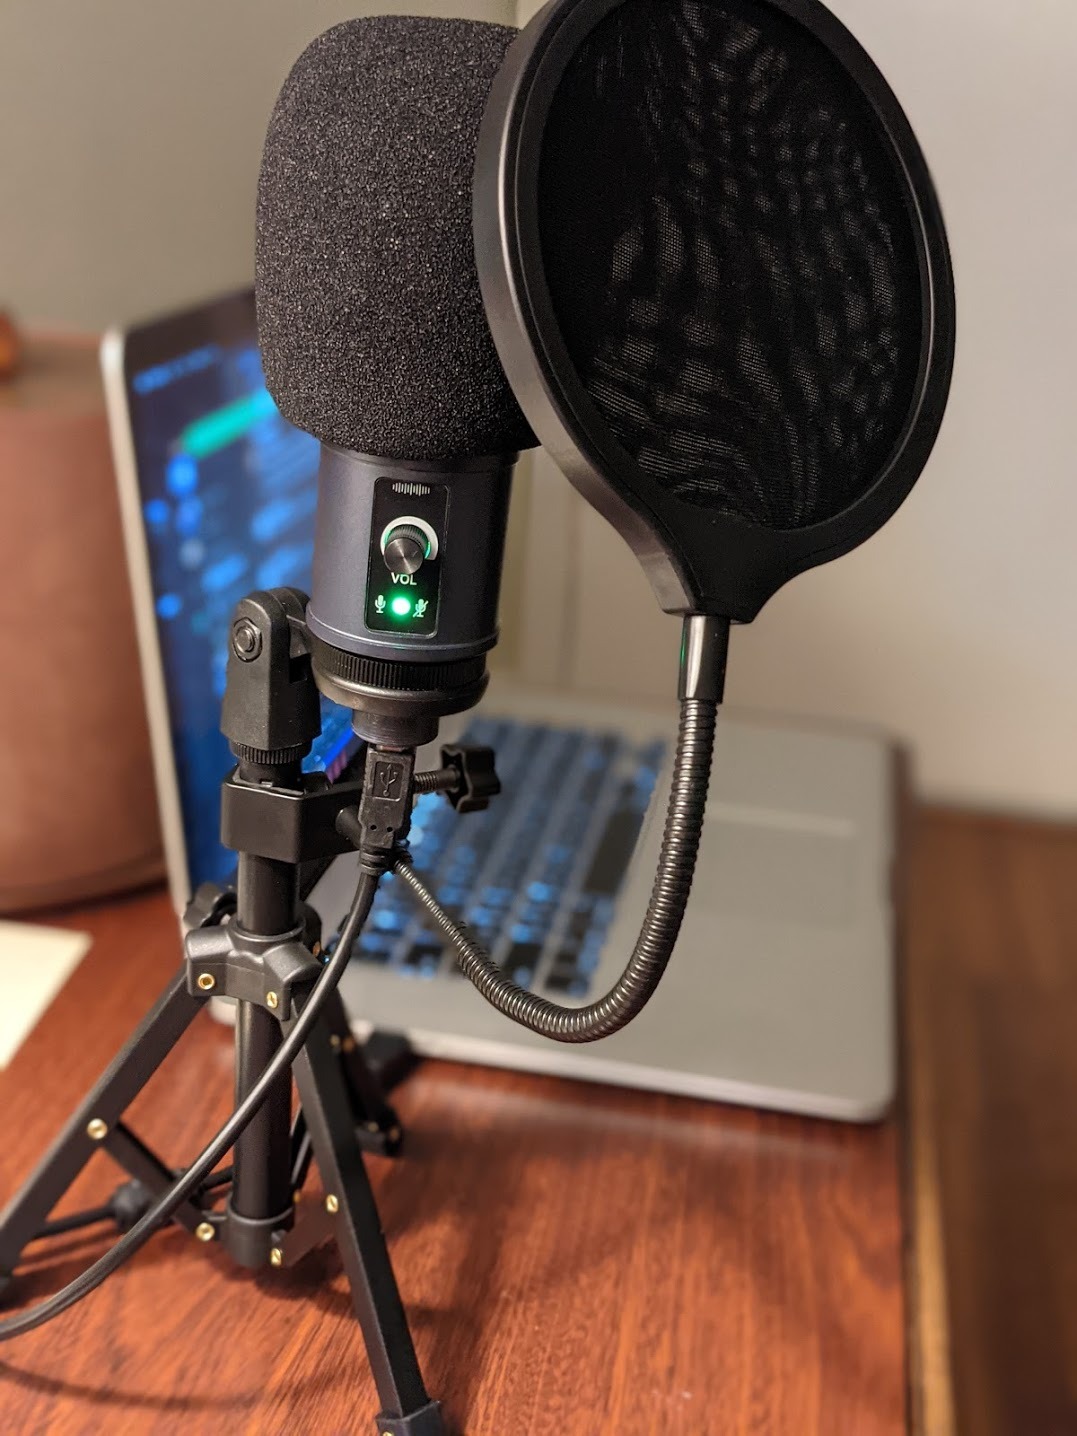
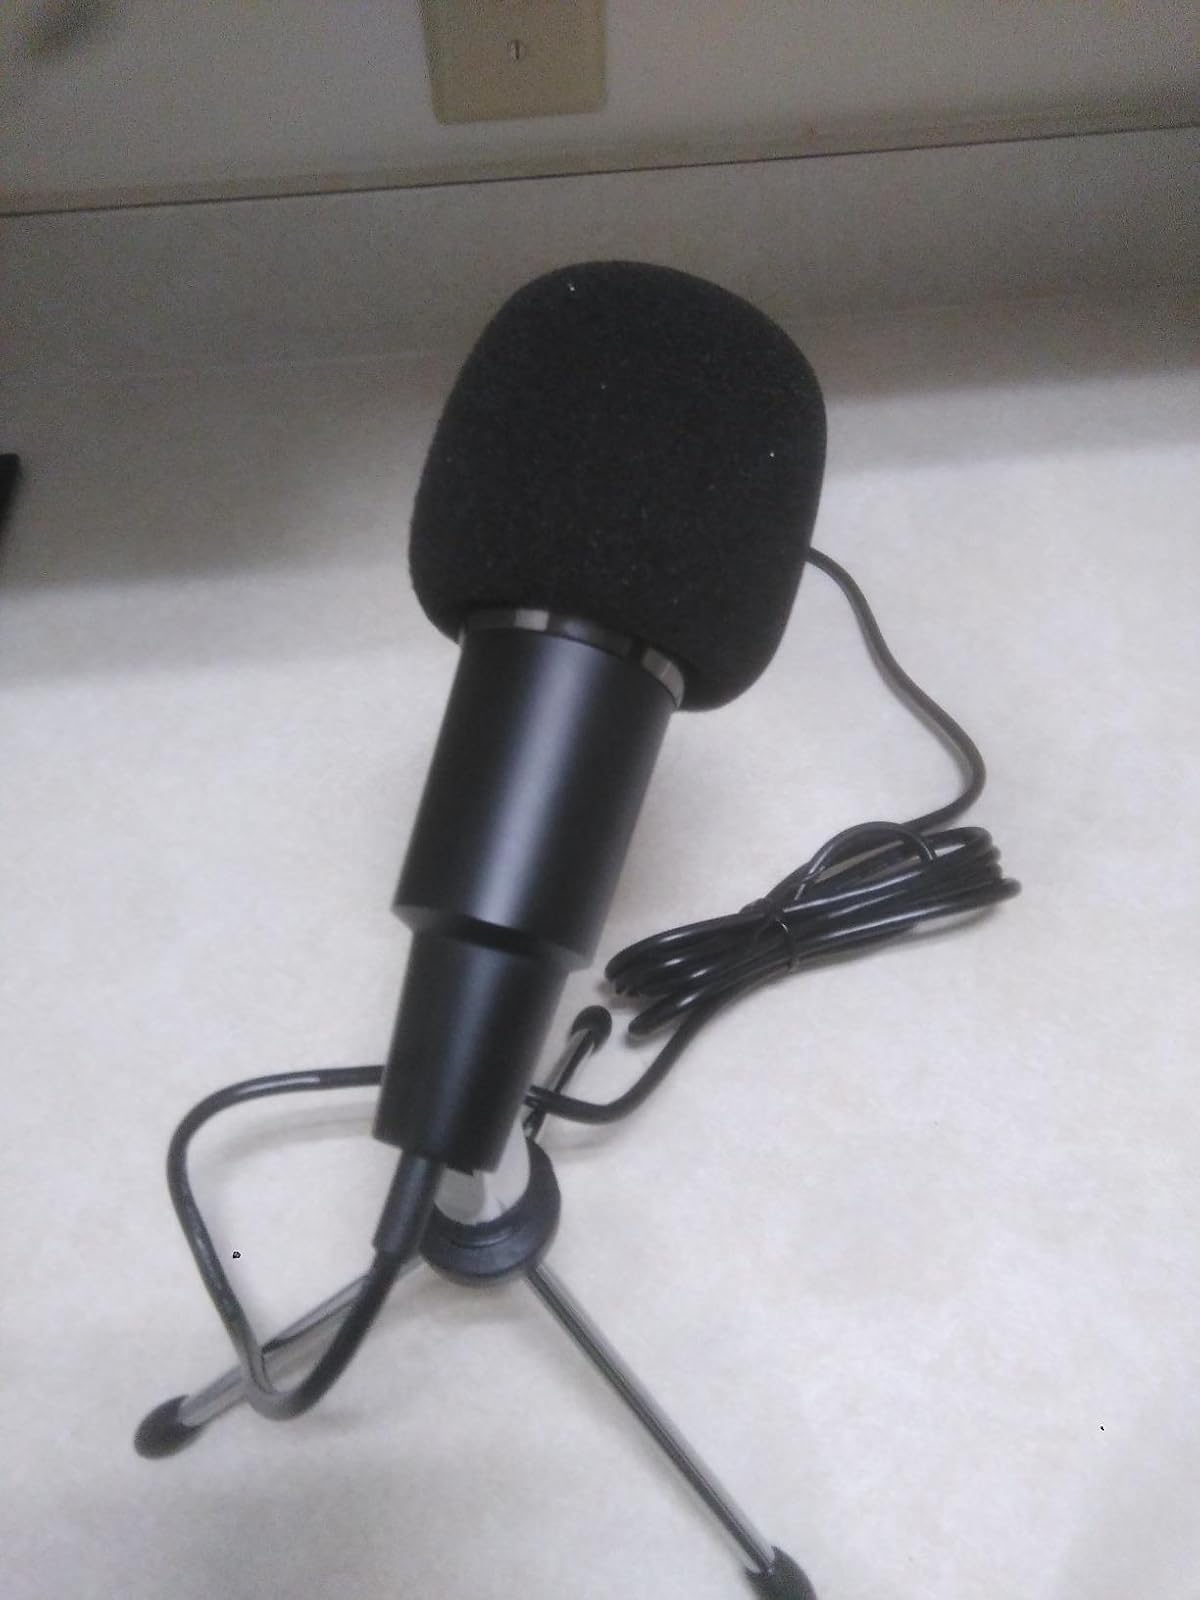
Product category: microphone
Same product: no